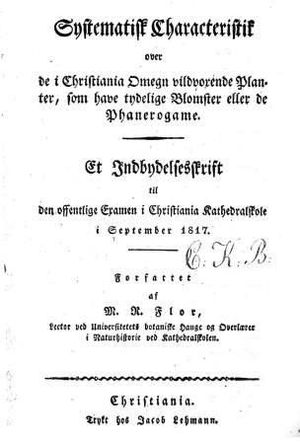
Martin Richard Flor / Studenterbevæbningen
Flors Christianiaflora fra 1817
Martin Richard Flor var en dansk-norsk skolemand, økonom og naturhistoriker.